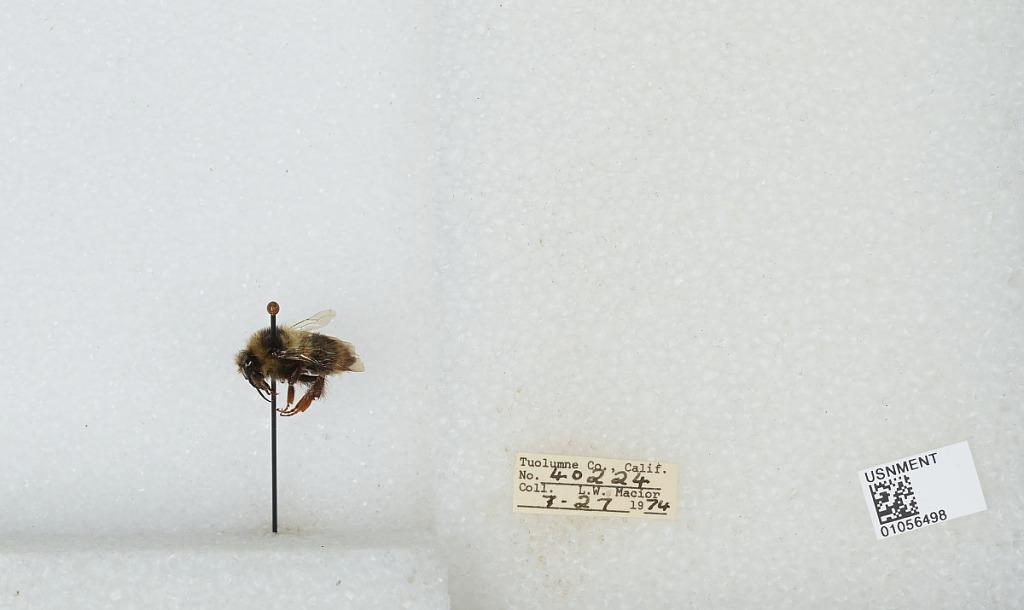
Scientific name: Bombus bifarius nearcticus
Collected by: L. Macior
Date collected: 1974-7-27
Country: United States
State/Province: California
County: Tuolumne
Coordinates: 38.02, -119.93